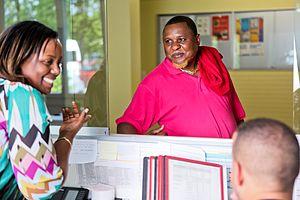
La réception dans un foyer de requérants d’asile de l’Hospice général
L’Hospice général est le service social de la république et canton de Genève. Il s’engage de manière responsable pour la dignité des plus démunis et favorise avec dynamisme le retour le plus rapide possible à l’autonomie durable de chaque bénéficiaire.